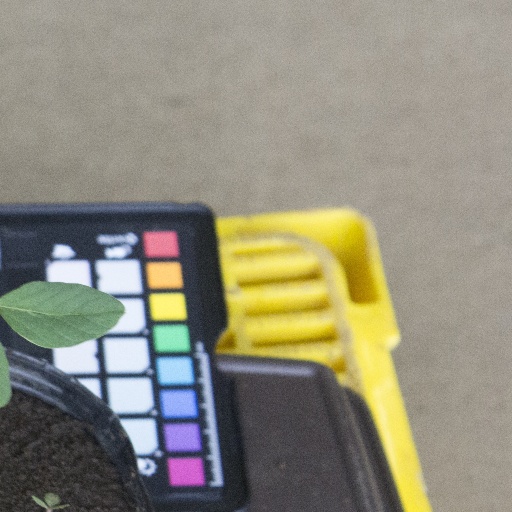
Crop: soybean